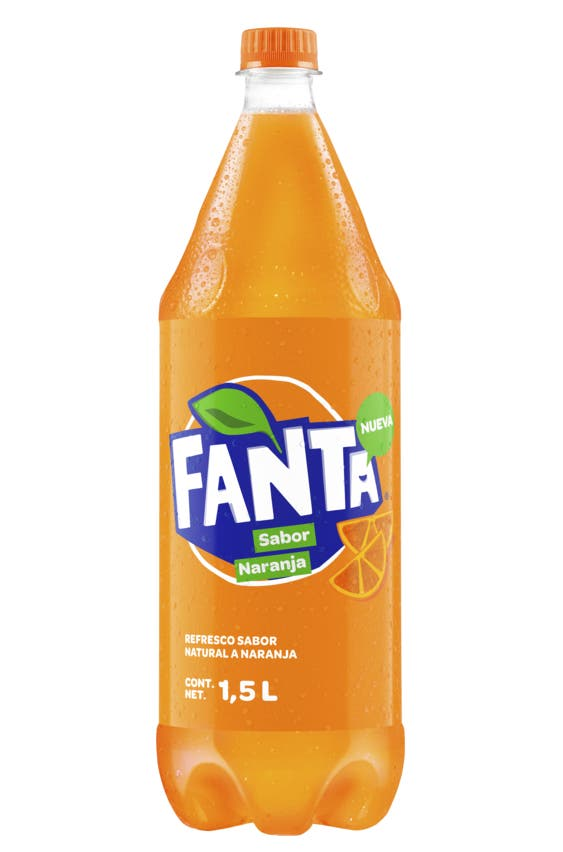
A Fanta Orange Flavor soda Returnable in a 1.5-liters returnable plastic bottle